Kamen Rider × Kamen Rider Drive & Gaim: Movie War Full Throttle

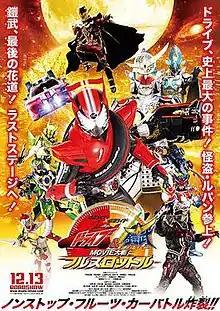
Theatrical poster

is a 2014 Japanese film in the Kamen Rider Series. It serves as a crossover between the "Kamen Rider Drive" and "Kamen Rider Gaim" television series in the vein of previous "Movie War" films. The two series' casts will reprise their roles, while guest starring Yūji Ayabe of the owarai duo as the film's antagonist, and briefly introducing the secondary rider of "Kamen Rider Drive", Kamen Rider Mach. "Movie War Full Throttle" was released nationwide in Japan on December 13, 2014.